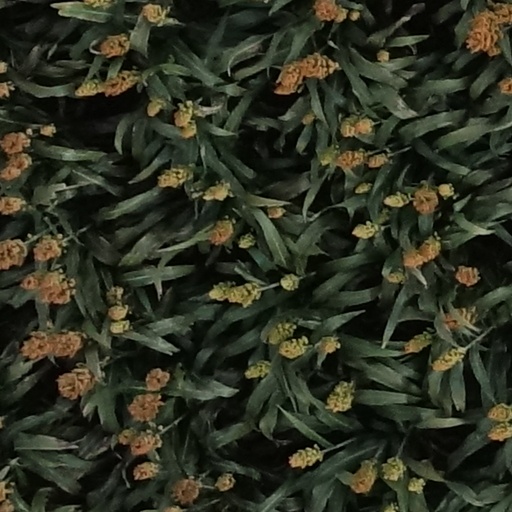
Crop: sorghum